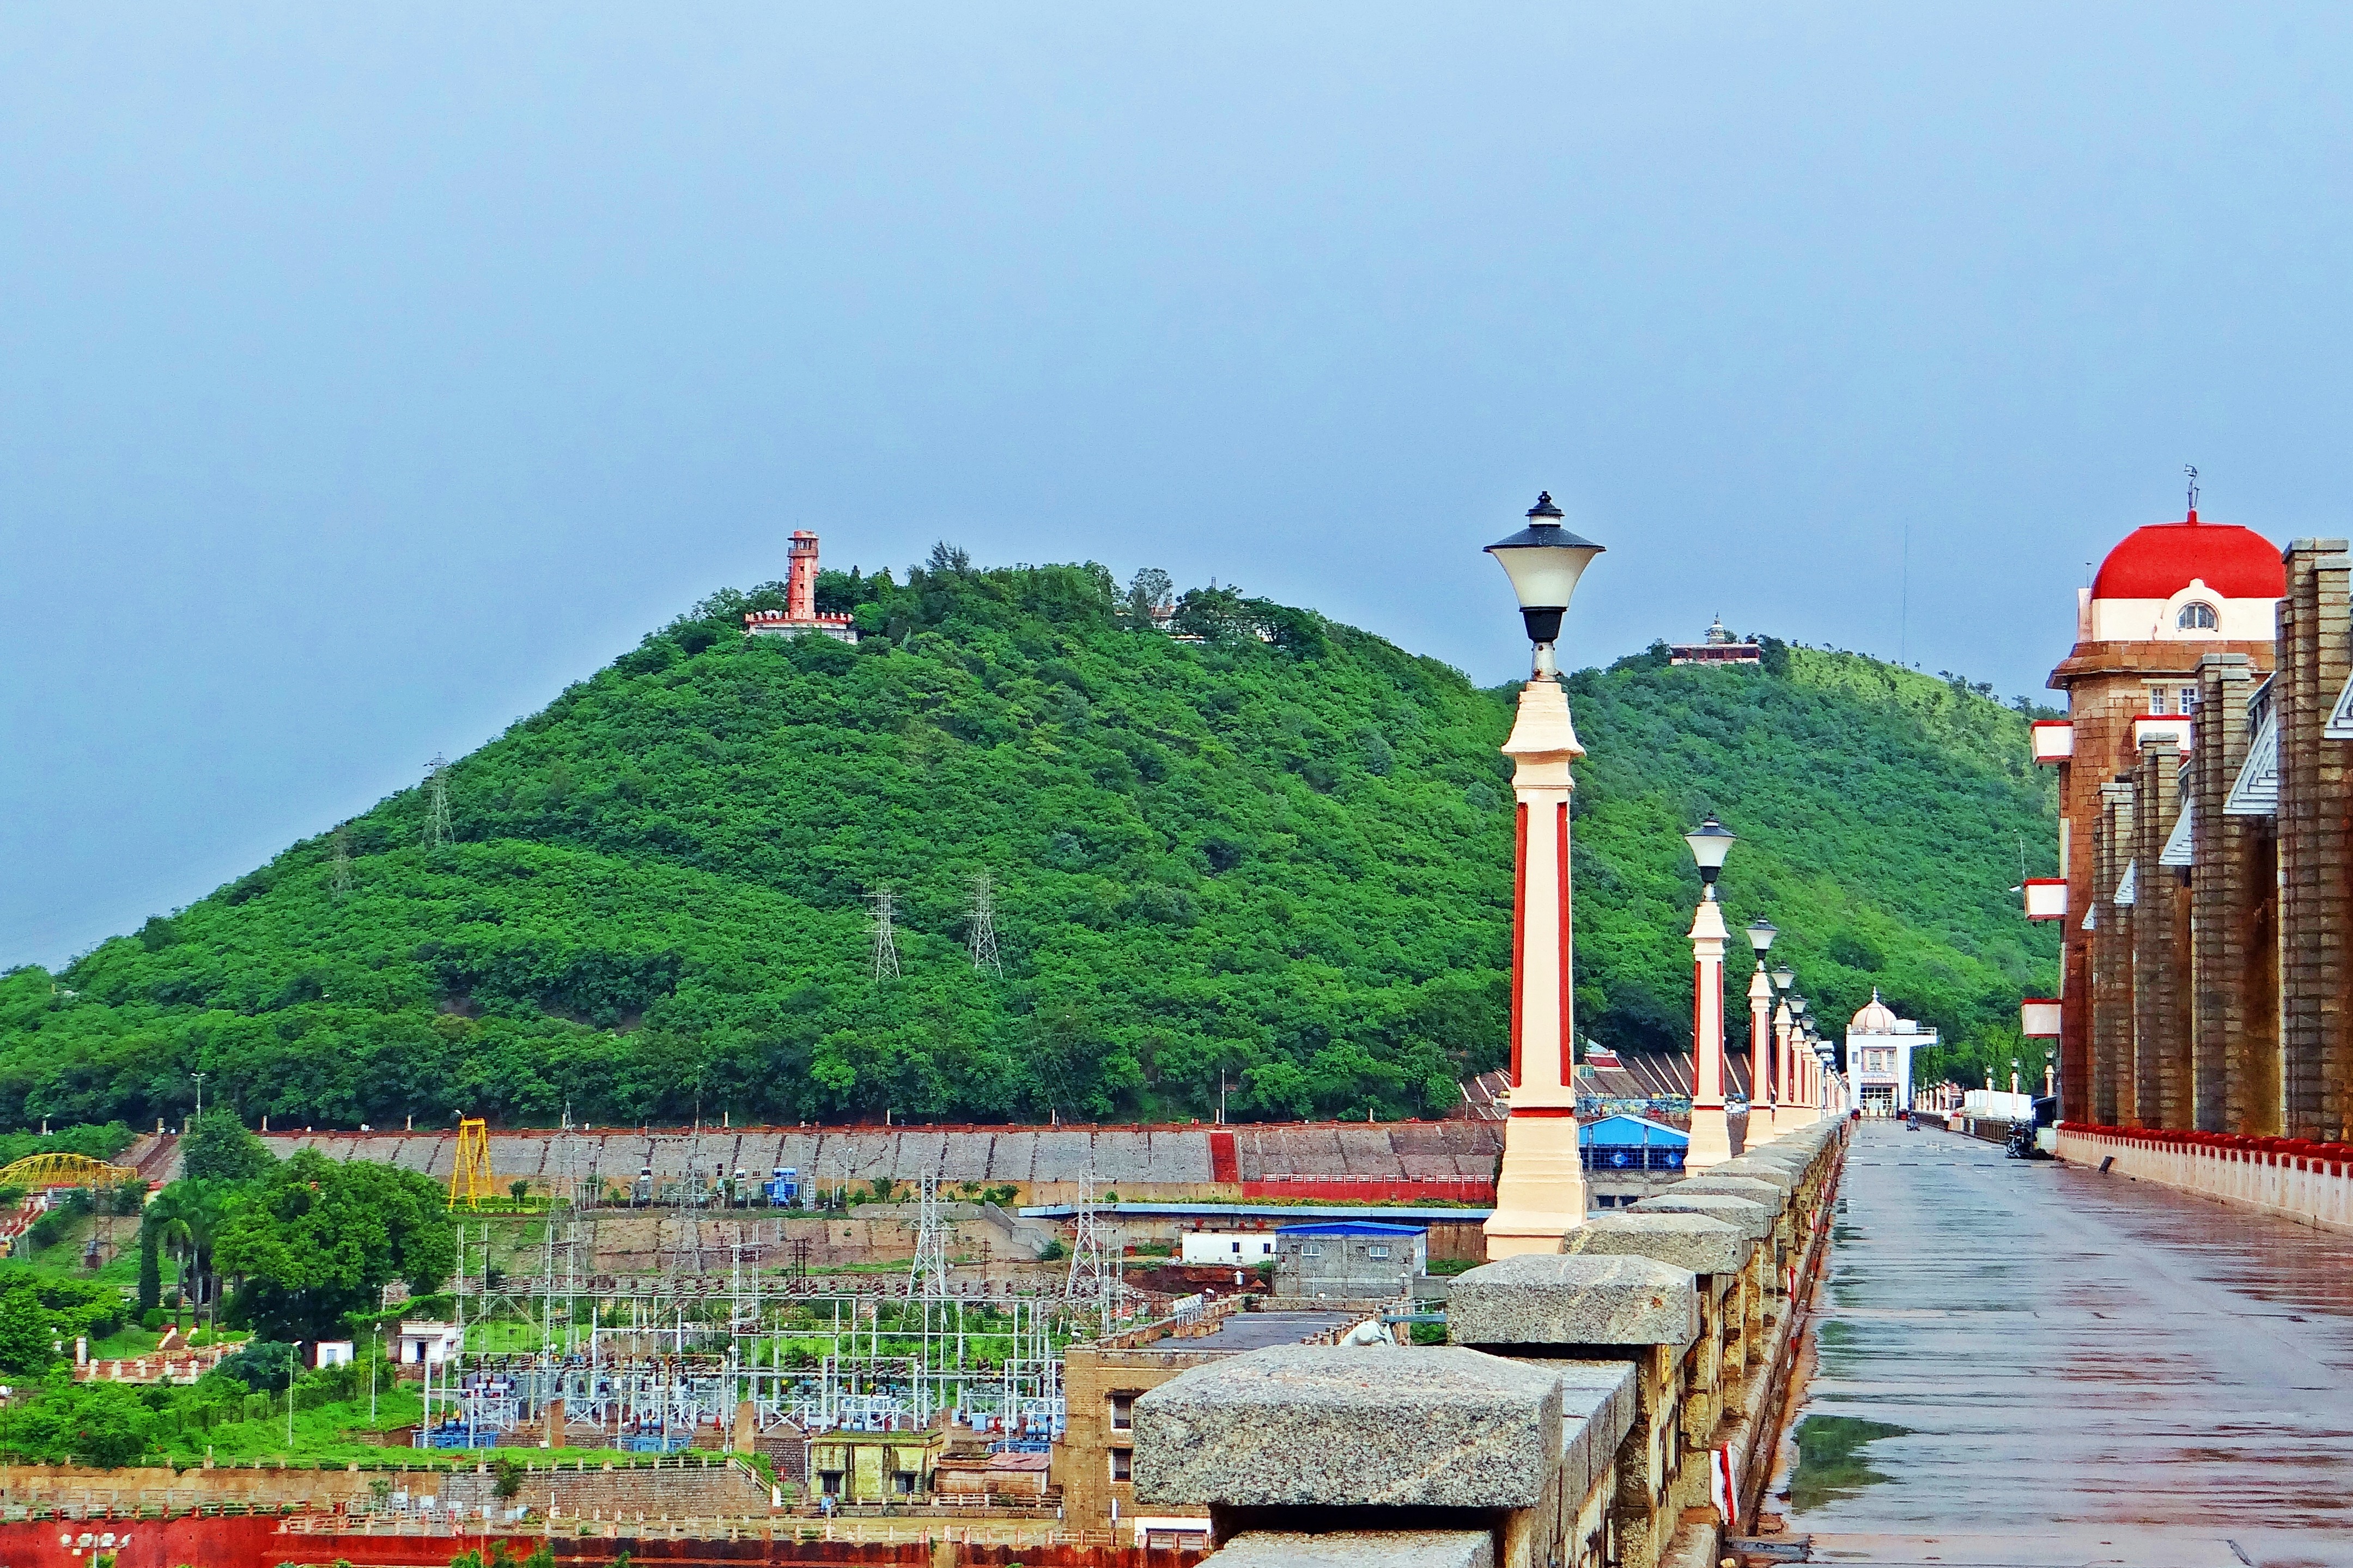
landscape, sea, coast, water, nature, sky, photography, building, walkway, vacation, construction, tower, scenery, landmark, dam, reservoir, tourism, concrete, waterway, india, tourist attraction, professional photographer, hospet, tungabhadra dam, way to the dam